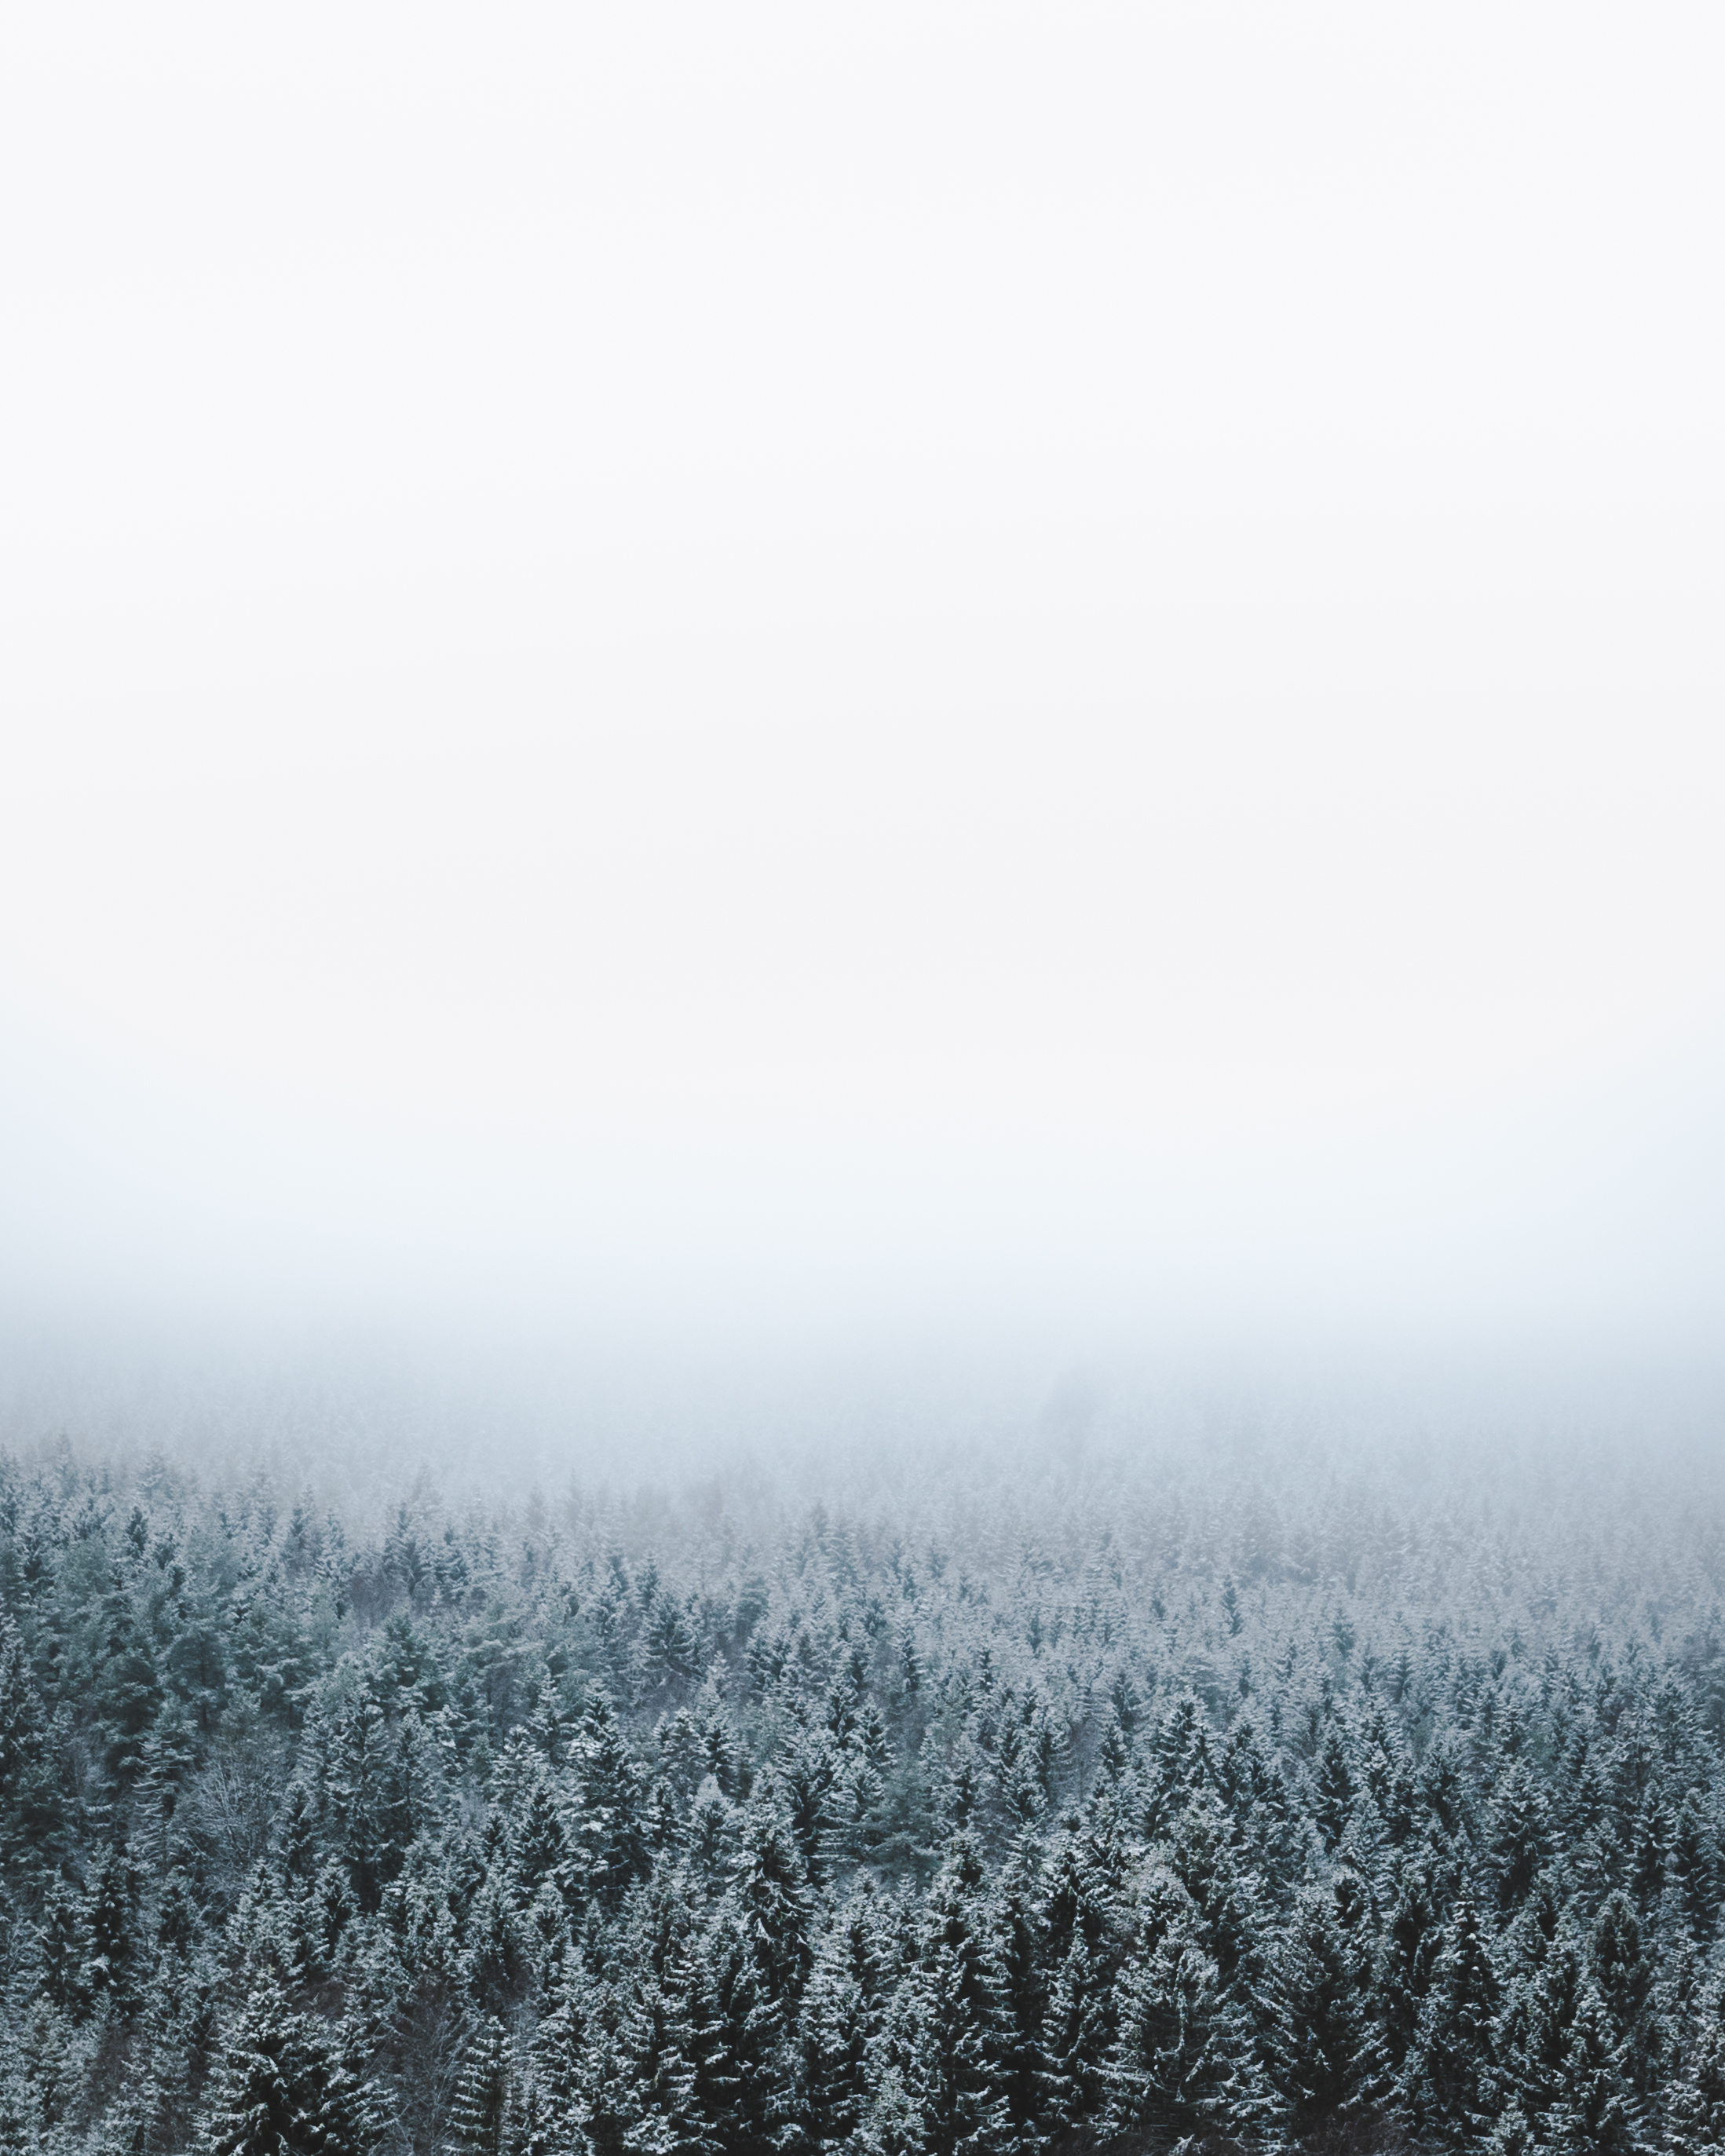
sky, white, atmospheric phenomenon, freezing, natural landscape, tree, atmosphere, frost, winter, morning, fog, mist, horizon, grass, snow, monochrome, plant, black and white, field, haze, photography, branch, forest, cloud, landscape, plain, grassland